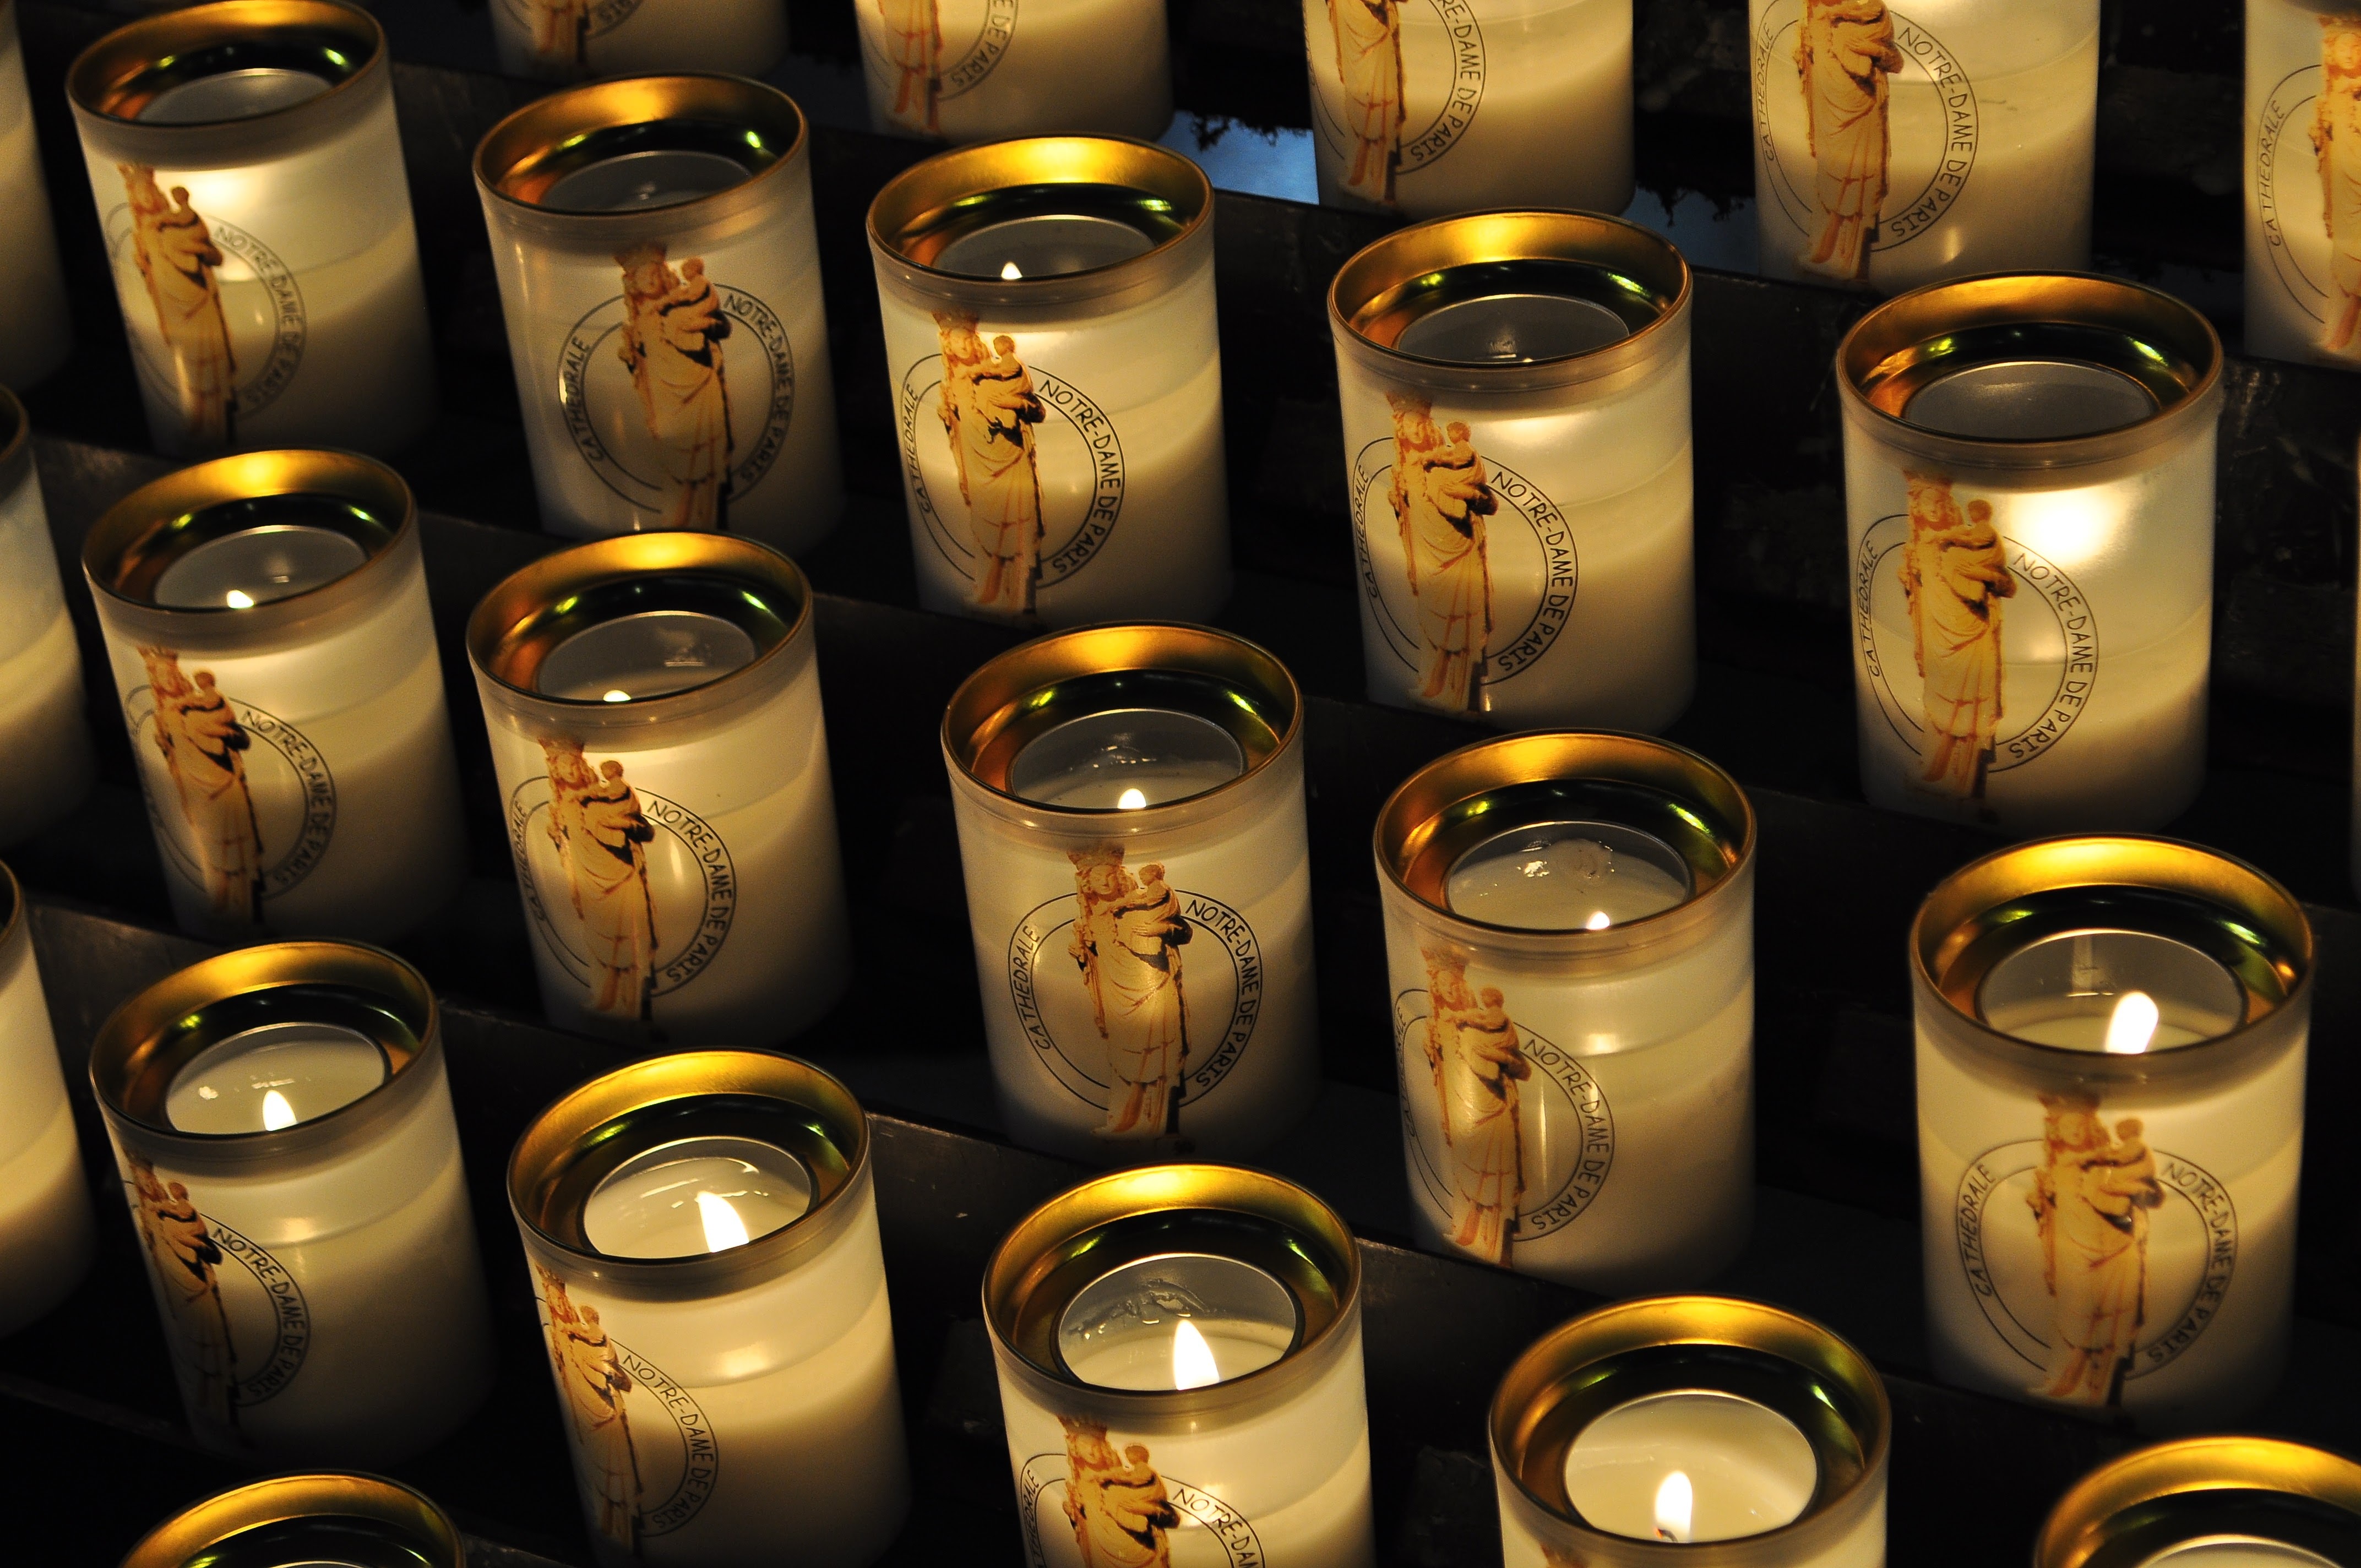
light, glowing, food, symbol, peace, flame, religion, glow, drink, church, candle, lighting, beer, religious, candles, faith, candlelight, canning, traditional, spirituality, alcoholic beverage, man made object, distilled beverage, pint us, drinkware, food preservation